Black Lives Matter protests in New York City

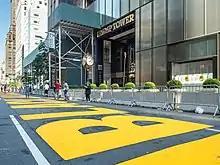
Trump Tower with Black Lives Matter mural painted in front in July 2020

In June 2020, a large mural was painted on Fulton Street in the Bedford-Stuyvesant neighborhood of Brooklyn, displaying the words "Black Lives Matter" in yellow letters and the names of people killed by racial violence like George Floyd. In July, New York elected officials painted another similar mural on 5th Avenue in Manhattan, directly in front of Trump Tower. The president expressed his opposition to the mural after it was announced. In the weeks after it was painted, the mural was repeatedly vandalized and repainted.